Kathy Boudin

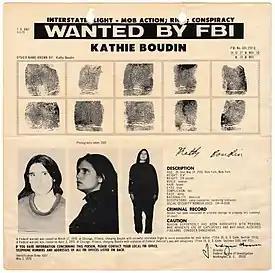
Kathy Boudin FBI wanted poster issued May 1, 1970 with first name misspelled

In 1969, Boudin became a founding member of the Weatherman faction of Students for a Democratic Society; in 1970, this faction became known as the Weather Underground Organization (WUO). In 1970, she and Cathy Wilkerson were the only survivors of the Greenwich Village townhouse explosion; a bomb that their comrades were constructing in anticipation of an attack on U.S. Army personnel that evening exploded prematurely, killing three militants and demolishing the building that they were using as a hideout and bomb factory. Boudin emerged from the wreckage naked and then disappeared. The WUO soon after renounced actions that sought to inflict human casualties. Boudin remained a fugitive for more than a decade, engaging in multiple bombings (none of which resulted in injuries) and other actions.